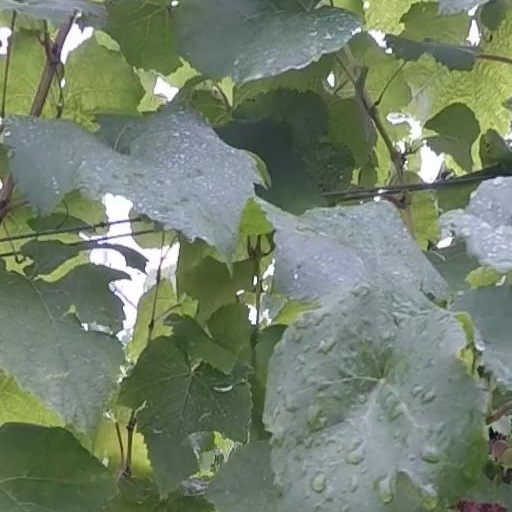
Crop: grape